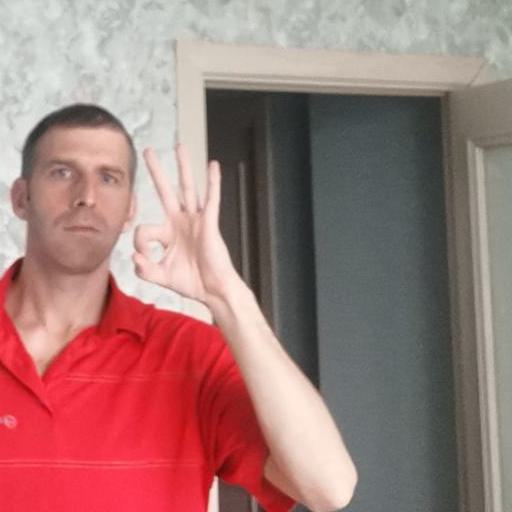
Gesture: ok